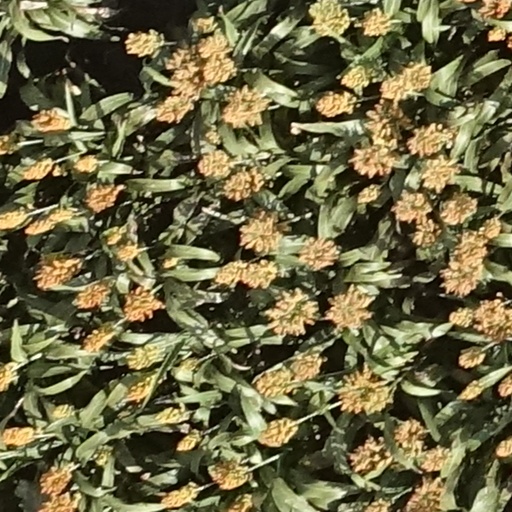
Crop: sorghum